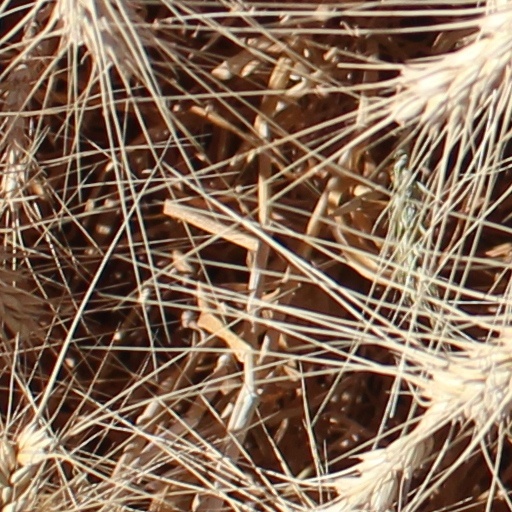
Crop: wheat